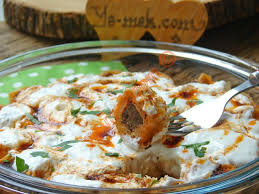
Yemek: manti